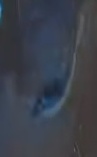
Face region: eyes (orbital_tightening_and_eye_area)
Pain indicator: obviously_present